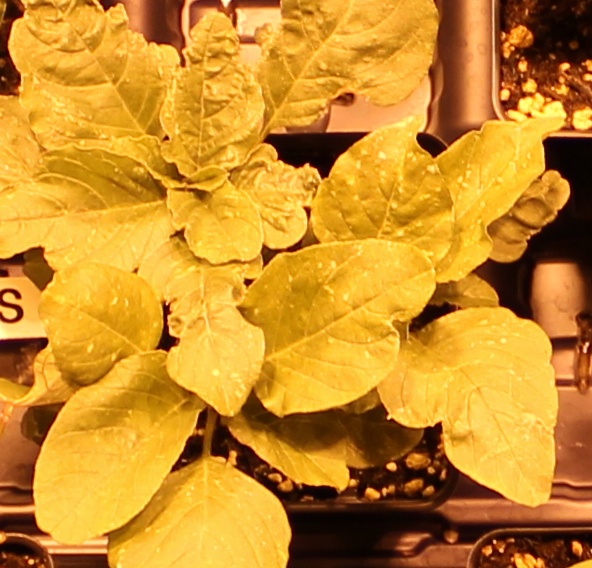
Label: Redroot Pigweed